Question: Please indicate a possible affordance area of the chair that can be used for sitting on
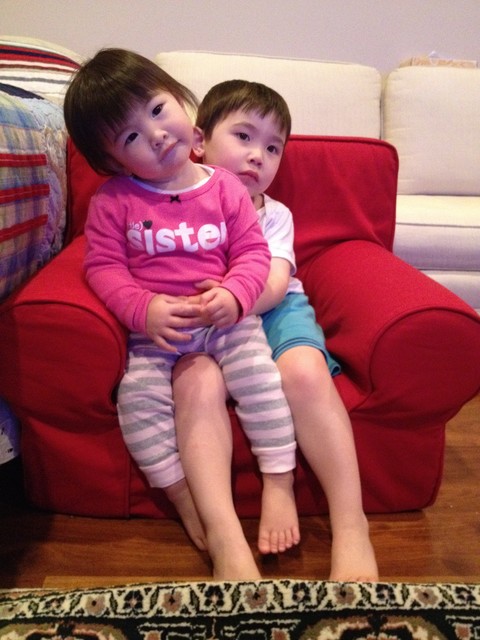
Answer: [90.423, 298.111, 366.645, 410.684]